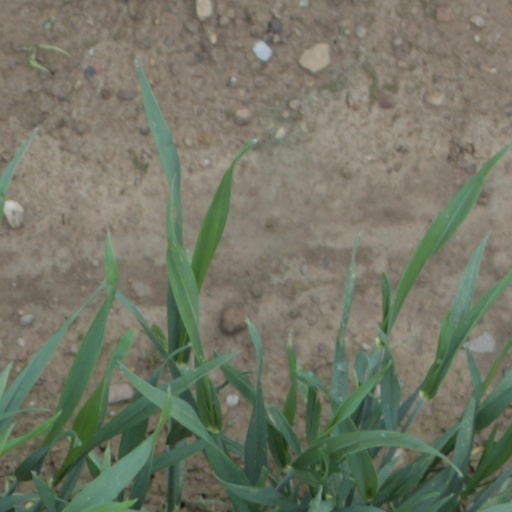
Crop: wheat